United Russia

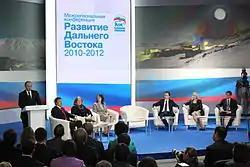
Interregional conference of United Russia in the Far East

The position of party chairman should not be confused with that of the chairman of the party's Supreme Council, who, according to the charter, "is the highest elected official of the party." Since the introduction of this position in April 2008, Boris Gryzlov has been the Chairman of the Supreme Council of United Russia. Initially, the party's governing bodies were the General Council (15 people), the Central Executive Committee, the Supreme Council, and the Central Political Council (liquidated in November 2004).